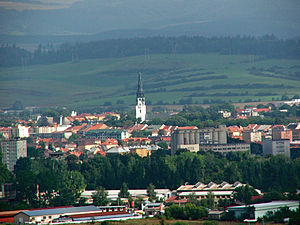
Spišská Nová Ves
Spišská Nová Ves er en by i det østlige Slovakiet, med et indbyggertal på ca. 38.000. Byen ligger i regionen Košice, ved bredden af floden Hornád.